Hatsuishi Station

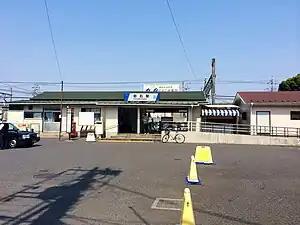
Hatsuishi Station in May 2016

is a passenger railway station in the city of Nagareyama, Chiba, Japan, operated by the private railway operator Tōbu Railway.